Goggle jacket

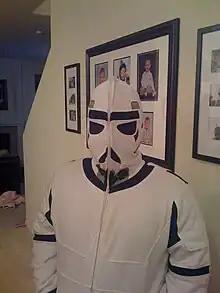
Hoodie that zips all the way to the top of the hood to look like a stormtrooper, with the black patches over the eyes & mouth being a mesh

Goggle jackets are a hooded windproof type jacket released in 1988 made by C.P. Company for the sponsoring of Mille Miglia and open car endurance race and became popular across Europe and in Britain. They zip up to cover the head and face completely, except for two built-in goggles, sometimes covered with transparent mesh or various lenses and sometimes including a mesh mouth area for ease of breathing.